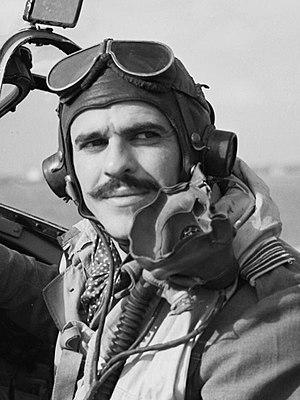
Lance Cleo « Wildcat » Wade est un as américain de la Seconde Guerre mondiale né le 18 novembre 1916 à Broaddus et mort le 12 janvier 1944 près de Foggia.